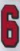
Number: 6